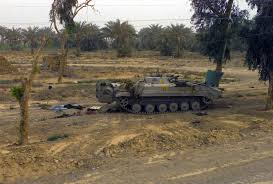
Label: BMP